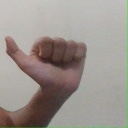
अक्षर: त